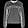
Label: Pullover